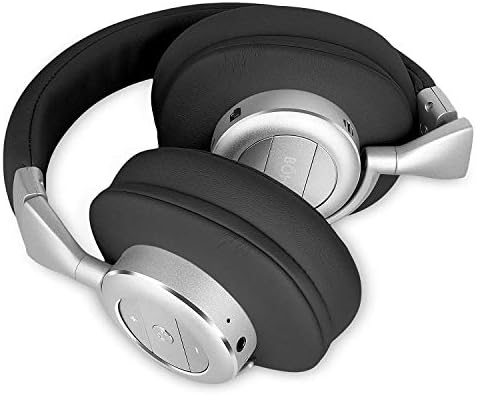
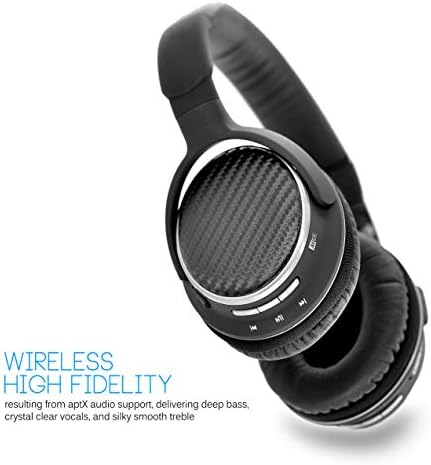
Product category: headphones
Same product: no